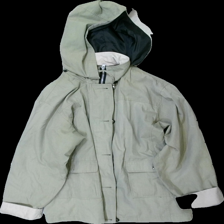
View: front
Type: Outerwear
Category: Ladies
Brand: Not in the list
Brand text on label: Claudia
Colors: Green, Beige
Material: 74% polyester, 26% cotton
Cut: Regular
Size: S
Season: All
Stains: Minor
Damage: stained collar
Damage location: top center
Damage 2: stained
Damage 2 location: bottom right
Damage 3: stained
Damage 3 location: bottom left
Price range: <50
Recommended usage: Export
Comment: washed out